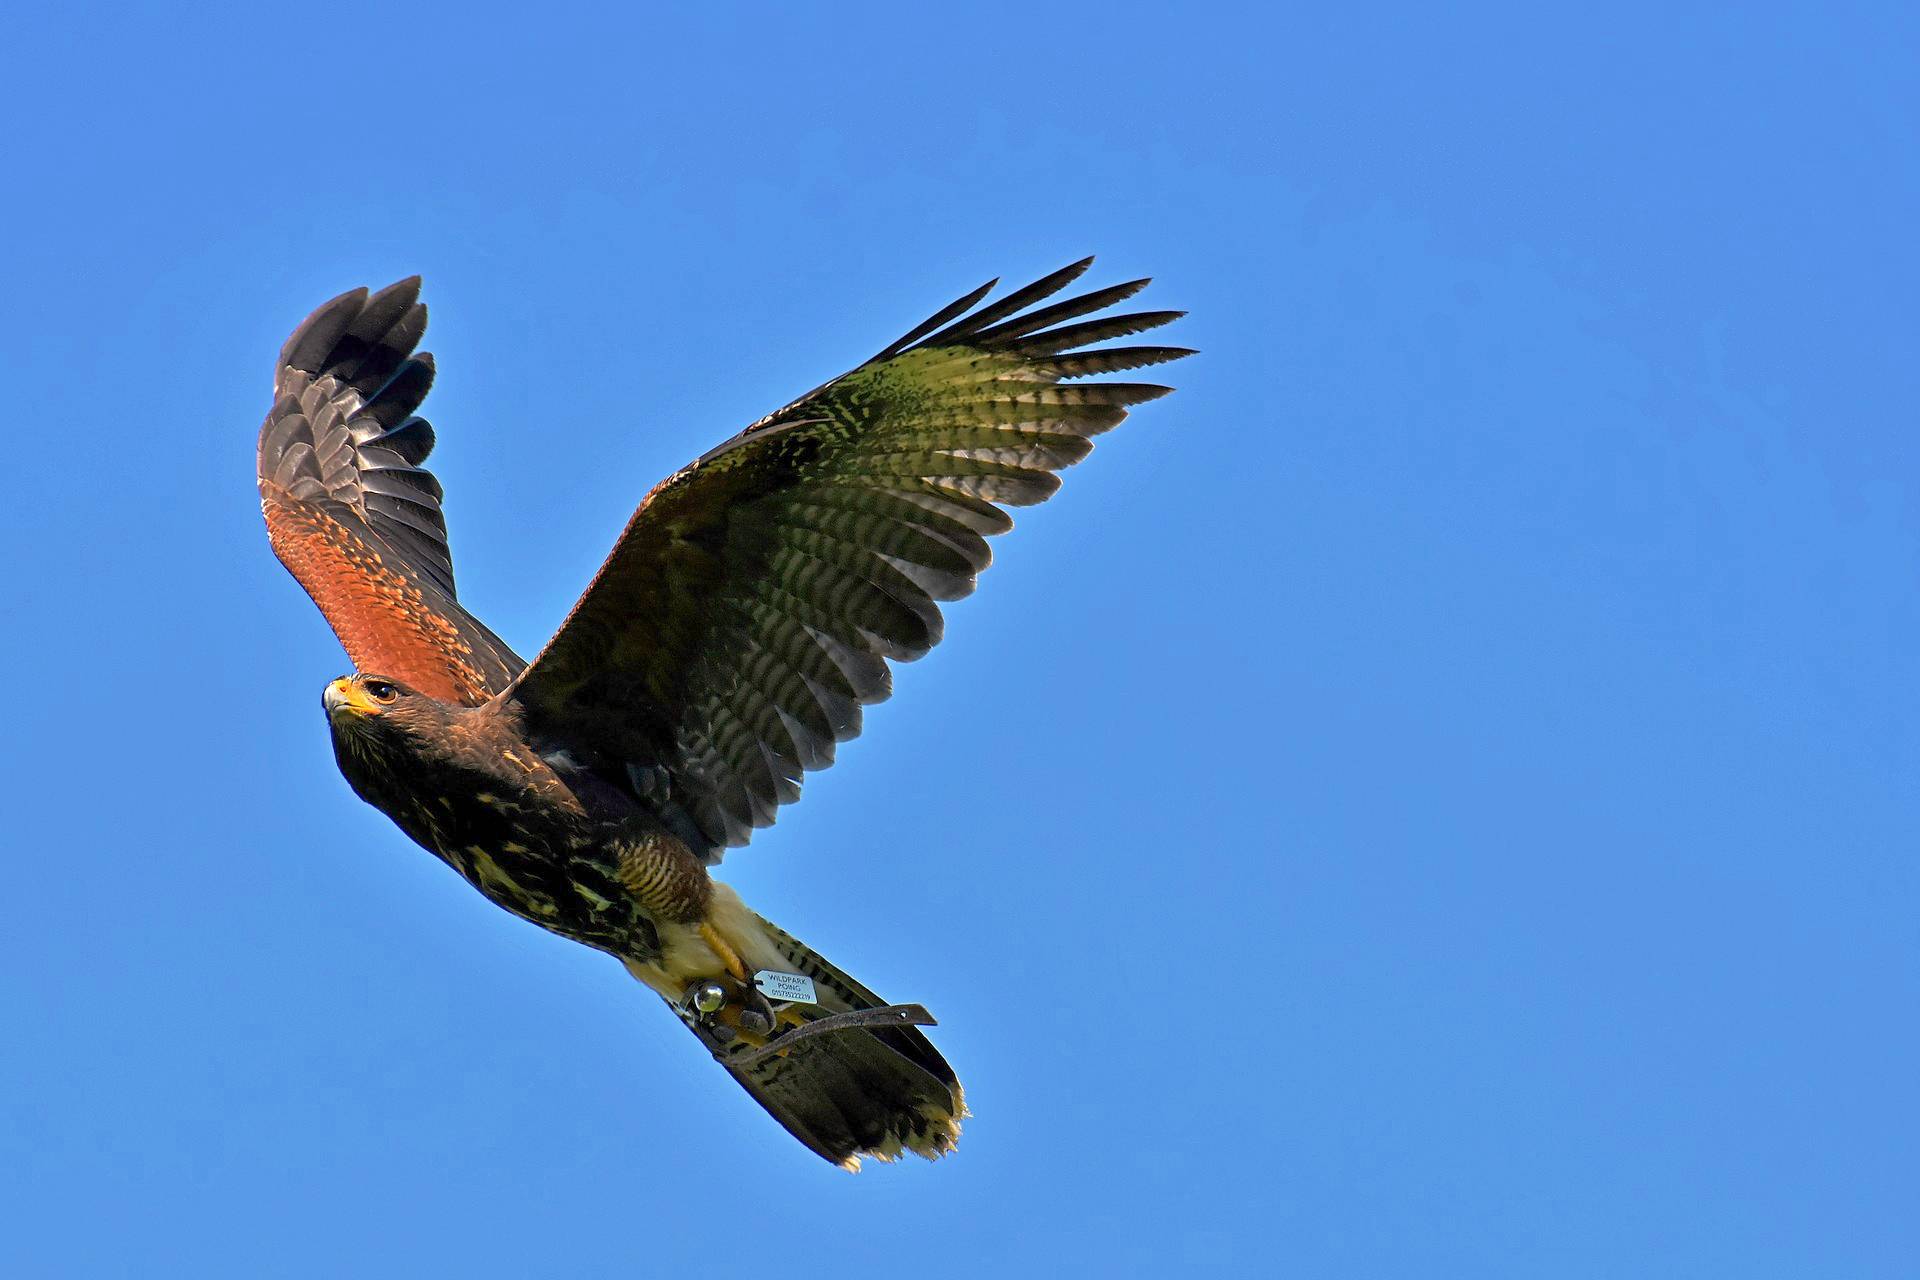
animals, bird, bird of prey, eagle, falcon, beak, accipitridae, buzzard, accipitriformes, kite, hawk, wing, sky, feather, harrier, peregrine falcon, northern harrier, osprey, wildlife, falconiformes, red tailed hawk, red shouldered hawk, tail, sharp shinned hawk, golden eagle, bald eagle, cooper's hawk